Indian Institute of Management Calcutta

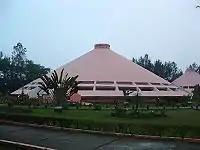
The MCHV building at IIM Calcutta

The Auditorium at IIM Calcutta, popularly called the "Audi", hosts most of the important functions in the campus like the convocation, conferences, student events and talks. The facility seats 750 people and was built at a cost of over . It is fully air-conditioned and is equipped with ultra-modern equipment including professional audio and visual systems.